Minichromosome

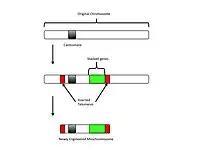
Through the insertion of multiple genes and telomeres, a shortened minichromosome is produced, which can then be inserted into a host cell

A minichromosome is a small chromatin-like structure resembling a chromosome and consisting of centromeres, telomeres and replication origins but little additional genetic material. They replicate autonomously in the cell during cellular division. Minichromosomes may be created by natural processes as chromosomal aberrations or by genetic engineering.